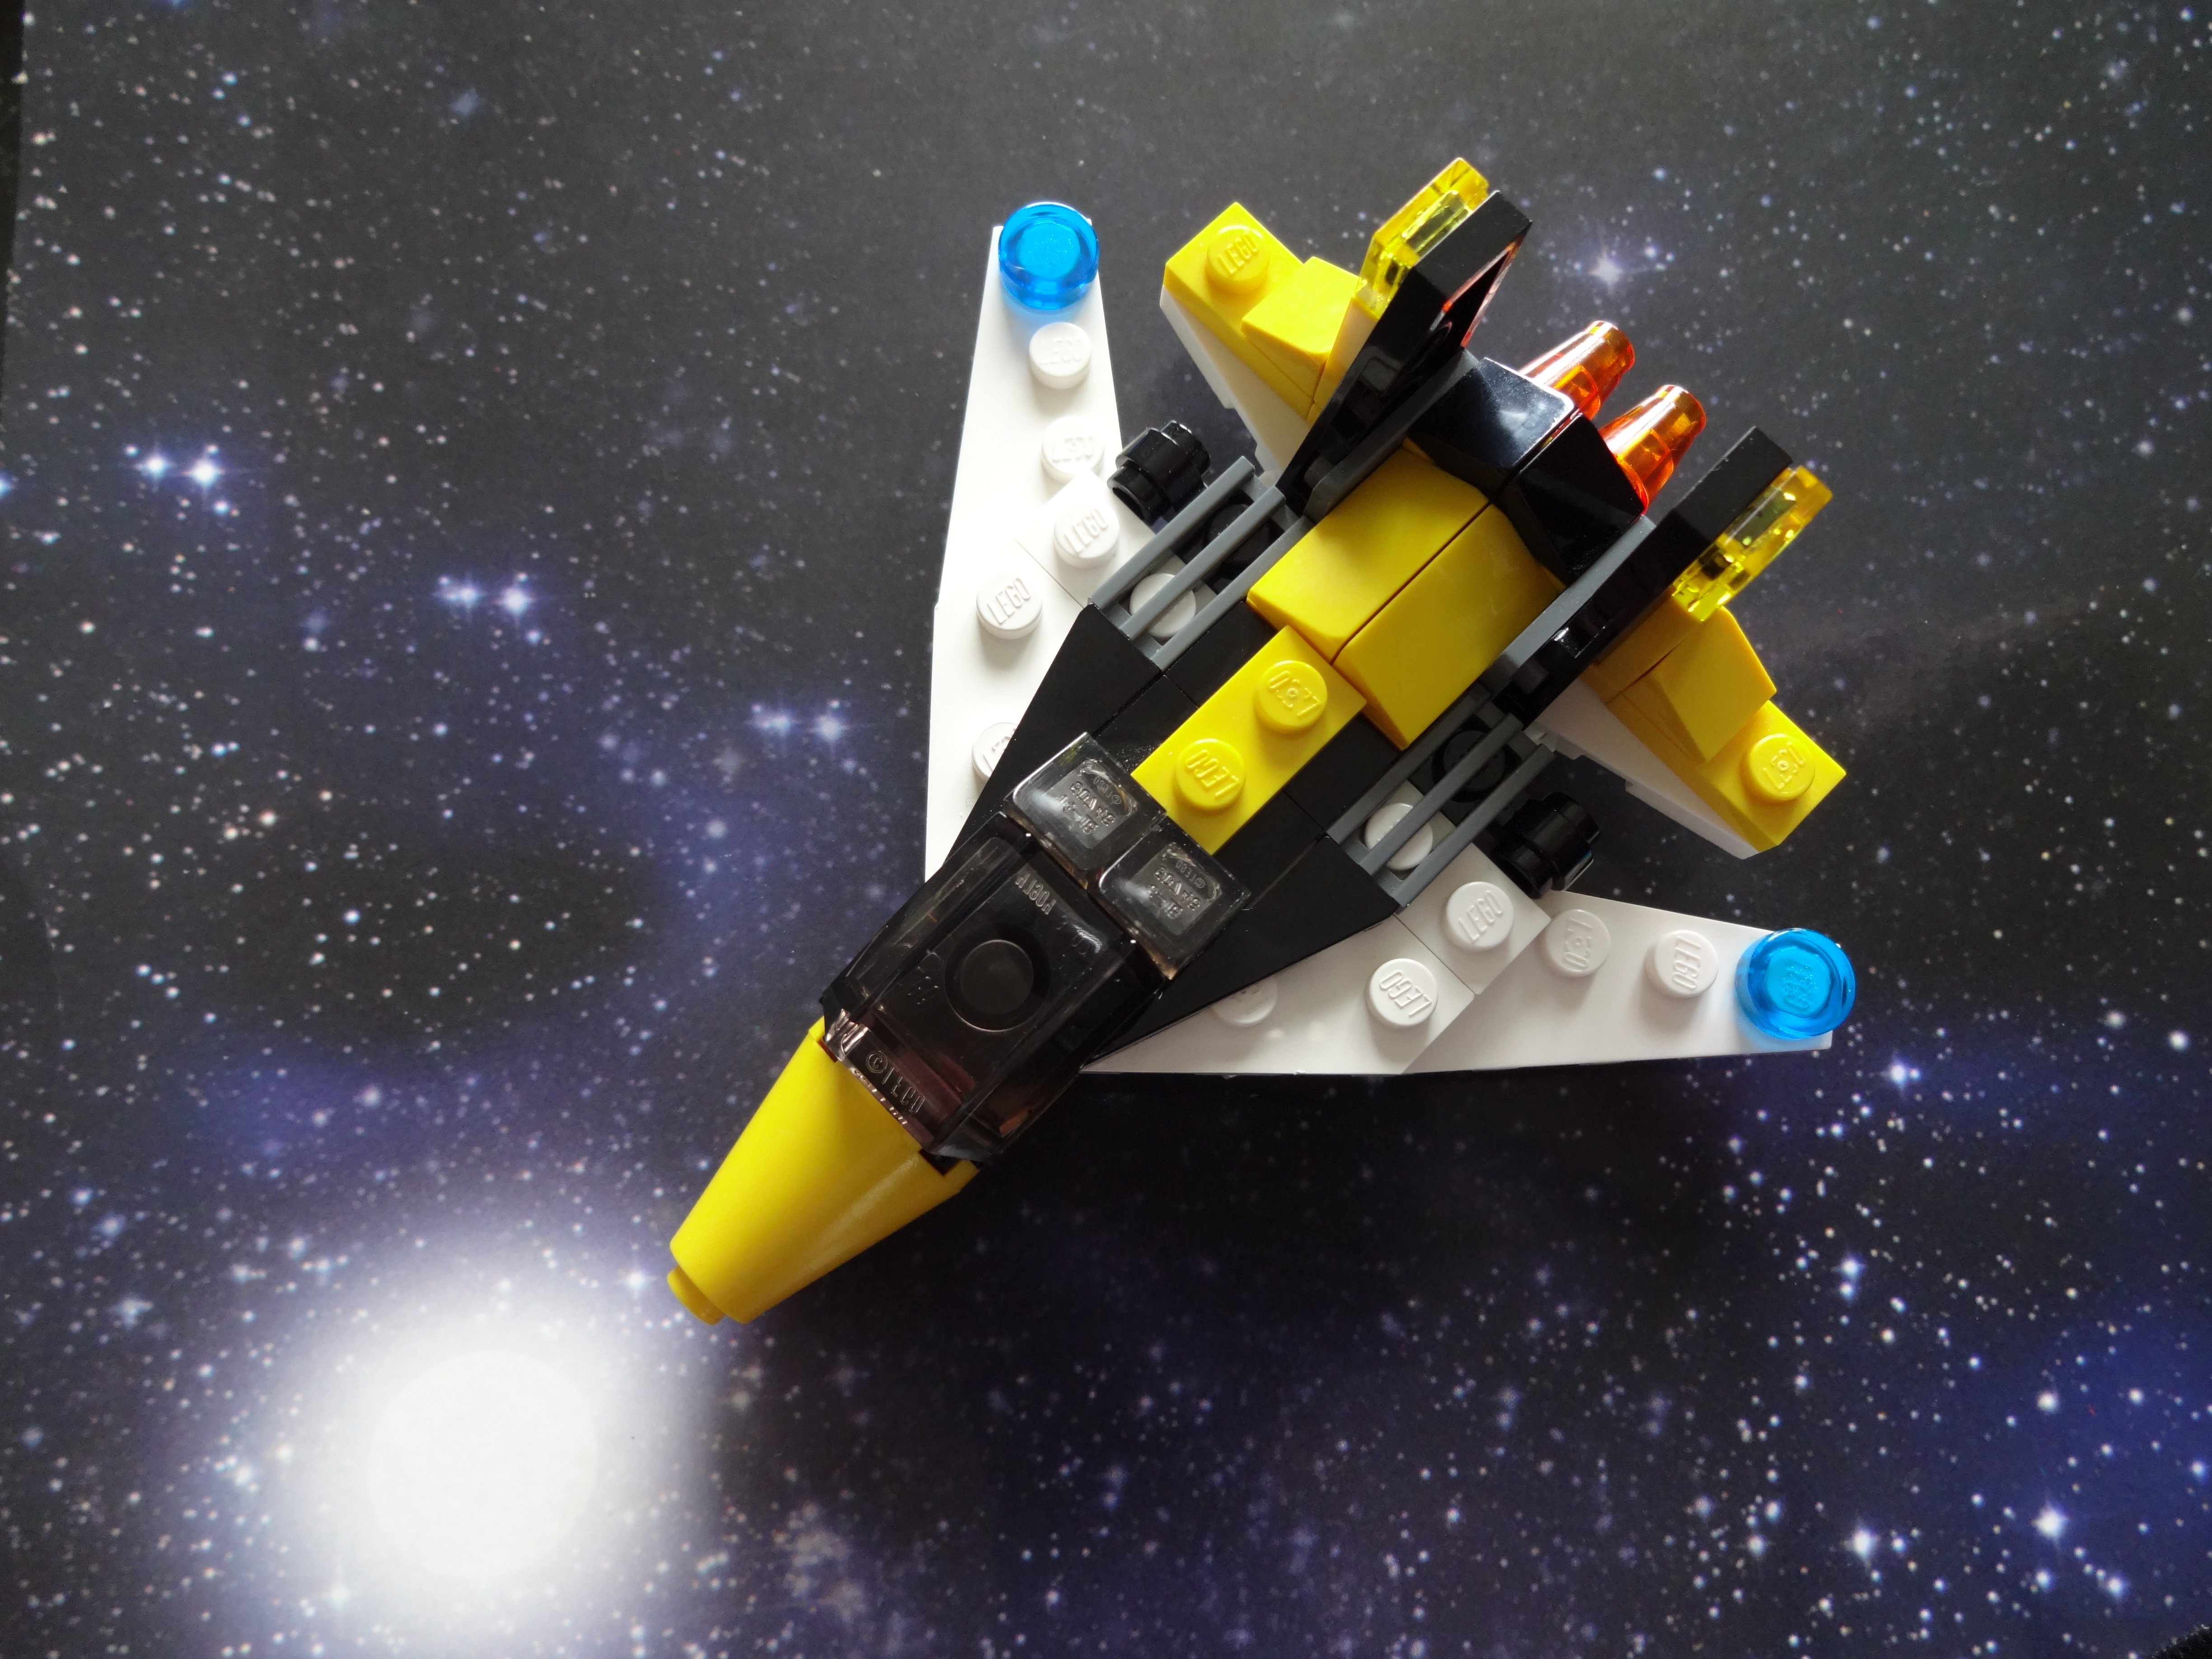
aircraft, vehicle, space, yellow, toy, rocket, outer space, universe, toys, lego, screenshot, spacecraft, space travel, mecha, atmosphere of earth, children joy